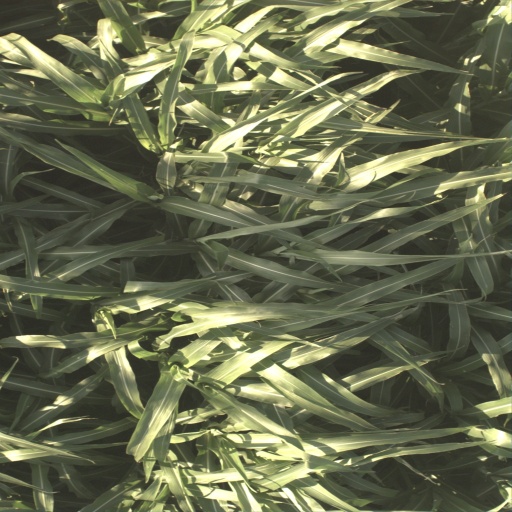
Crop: sorghum